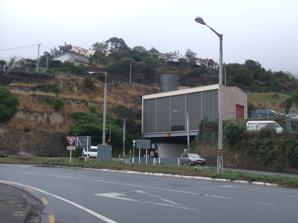
Building: Lyttelton road tunnel
Country: New Zealand
Year built: 1964
Road tunnel in Christchurch, New Zealand This article's lead section contains information that is not included elsewhere in the article . If the information is appropriate for the lead of the article, this information should also be included in the body of the article. ( December 2020 ) ( Learn how and when to remove this message ) Lyttelton road tunnel The Lyttelton tunnel portal at the southern end Overview Location Christchurch Coordinates 43°35′39″S 172°42′42″E / 43.5942°S 172.7116°E / -43.5942; 172.7116 Status Open Route Christchurch–Lyttelton Motorway Operation Opened 27 February 1964 Owner NZ Transport Agency Waka Kotahi Traffic 10,755 (2010) Toll nil Technical Length 1,970 metres (6,460 ft) No. of lanes two Operating speed 50  km/h The Lyttelton road tunnel runs through the Port Hills to connect the New Zealand city of Christchurch and its seaport, Lyttelton . It opened in on 27 February 1964 and carries just over 10,000 vehicles per day as part of State Highway 74 . [ not verified in body ] [ obsolete source ] At 1,970 metres (6,460 ft), it was the longest road tunnel in New Zealand from its opening until 2 July 2017, [ failed verification ] when it was superseded by the Waterview Tunnels . [ not verified in body ] While the tunnel itself was not damaged due to the February 2011 Christchurch earthquake , the Heathcote tunnel canopy was destroyed. The nearby Tunnel Control Building — a Category I heritage building – suffered significant damage and was closed, before finally being demolished in 2013. Construction of a new control building was completed in 2014. [ full citation needed ] History Early settler efforts This section may be unbalanced toward certain viewpoints . Please improve the article by adding information on neglected viewpoints, or discuss the issue on the talk page . ( December 2020 ) When the first Europeans settled in Canterbury in the 1850s [ disputed – discuss ] with no deepwater ports available other than on Banks Peninsula , they had to transport their produce from the plains to Heathcote , near Sumner . [ dubious – discuss ] From there it was taken by longboat and lighter around Lyttelton Heads to ships waiting in Lyttelton harbour. [ dubious – discuss ] The only other route was via the Bridle Path that was constructed in 1850 and was used by the early European settlers as a route from the port to new settlements on the northern side of the Port Hills . Although very steep, it was the only means of traversing the hills. In 1851 a Select Committee enquired into the best means of access to the sea. [ dubious – discuss ] Among the options a road tunnel was considered and rejected, one reason being that horses would catch cold coming from the hot plains into a cold tunnel. Instead a road via Evans Pass [ clarification needed ] which is near the eastern end of the Port Hills, was selected [ dubious – discuss ] to connect Sumner and Lyttelton, and was completed in 1857 at a cost of £30,000. The Evan's Pass soon proved unsatisfactory as the transportation needs of the province increased, which lead to the construction of the rail tunnel which linked Lyttelton and Christchurch by 1867. At this time, Canterbury's total population was only 10,000. Two more road links, steeper and longer than the first [ clarification needed ] , have been built; one which reaches Lyttelton via Dyers Pass by way of the head Lyttelton harbour at Governor's Bay, and an even longer one through Gebbie's Pass. In spite of its length, valuable heavy transport had to sometimes use Gebbie's Pass as frosts in winter could made the other two roads unsafe. [ failed verification ] Alternative options The introduction of motor vehicles to New Zealand highlighted the need for a better road connection. Two alternatives, a road tunnel or canal, became the subject of considerable argument. In 1919 the Australian firm of Smith, Timms and Kidman offered to construct a road tunnel in three years for £700,000 or about £624,000 if the proposed tramline was eliminated, but the scheme lapsed. By 1920 the Christchurch-Lyttelton Tunnel Road League (which by 1922 had become the Port and City League) had been established to push for the building of a tunnel. There was also a Port Christchurch League which advocated for a port at the estuary of the Heathcote and Avon rivers. Sir Joseph Ward, Prime Minister and Minister of Railways in 1929, arranged a Government grant of £1,000 to the Port and City League, to set up a commission to investigate the matter provided; a similar sum was raised by the League. This was regarded by the League as a significant gesture of official backing. The resulting "Direct Access to the Sea Commission" concluded in July 1930 that they could not recommend the adoption of the proposals for either a road tunnel or a port at Christchurch as this would cause "serious hardship to traders and the farming community". The Canterbury Chamber of Commerce campaigned through the 1930s and 1940s for a road tunnel but without success until 1944, when Bill MacGibbon (deputy chairman of the Lyttelton Harbour Board and prominent in the movement to build a tunnel) was able to convince the New Zealand government to allow the Ministry of Works to prepare plans. In April 1937, a conference convened by Canterbury Chamber of Commerce with the support of the Prime Minister Michael Savage , which had 28 public bodies in attendance, made a recommendation for the construction of a road tunnel. The advent of the Second World War, however, put a stop to all but essential construction projects. In 1943, a conference attended by 19 public bodies resulted in the establishment of a Tunnel Road Promotion Committee. In 1944 the Minister of Works, Bob Semple , met deputations from both the Tunnel Road Promotion Committee and the Canal League. He considered that the canal scheme, then estimated to cost £5,000,000, had no hope of success, whereas he was very favourably impressed with the road tunnel scheme, then estimated to cost £750,000. Progress was still slow though in June 1949 a Gazette notice was issued authorising the construction of a motorway as a tunnel road. This was followed in 1952 by a survey defining the limits of the land required. Establishment of the Road Tunnel Authority The years following the end of the Second World War saw no further progress until in 1953 Sidney Holland , the member of parliament for Fendalton in Christchurch and also more critically prime minister, sponsored the Christchurch-Lyttelton Road Tunnel Bill, which established a seven-man authority to construct and control a road tunnel with authority to raise the raise loan, construct the tunnel and pay back the loan by levying tolls. The bill was subsequently passed into law in October 1956 with the Government guarantying the repayment of any loans raised by the Road Tunnel Authority. By 1956 the MOW estimated the project would cost £2.515 million. The Ministry of Works and Development (MOW) were appointed as consulting engineers to the Road Tunnel Authority; with the assistance of the Civil Engineering Department of Canterbury University they began the design of the road tunnel. A drilling programme was carried out in the proposed portal areas to locate bedrock. Various options were considered with an early tunnel design having a width of 37 ft (11 m), consisting of a 24 ft (7.3 m) wide roadway with a 5 ft 6 in (1.68 m) wide cycle track on either side. As the cycle tracks were estimated to raise the cost by £500,000 they were dropped. The final design called for a 24 ft (7.3 m) wide roadway with 2 ft (0.61 m) wide kerbs on either side for use by maintenance personnel and to assist in keeping motor vehicles from scrapping the tunnel walls. Following discussions about the route and the width of the tunnel which allowed finalisation of the estimated cost the newly created Road Tunnel Authority under the chairmanship of Bill MacGibbon (ca. 1891 – 1962) applied to the Local Authorities Loans Board in 1959 for approval to raise a loan, only for it to be turned down. The reason given was that if the planned new harbour facilities at Lyttelton were not available before the tunnel opened then there would be insufficient freight moving through the tunnel in its early years to generate the toll revenue need to service the loan. After the sending of a deputation to the Prime Minister (Walter Nash) and the Minister of Finance (Arnold Nordmeyer) and then a written assurance from the Road Tunnel Authority that the tunnel would not be completed prior to the completion of the harbour upgrades, approval was given in March 1960 for the raising of a loan of £3,250,000. So far £2,652,330 had been raised, most of it in parcels at 4.875% and 5%. Call for tenders With the design and specifications completed by August 1960 the MOW called for tenders to undertake the project, which as a result of their detailed design they estimated would cost £3,500,000. The contract called for the work to be priced on linear footage basis, which put the onus on the contract bidders to determine the likely ground conditions, which would impact on how long it would take to dig the tunnel. Fortunately, the records from the construction of the rail tunnel between 1861 and 1867 were still available. Tenders were received in January 1961 for building the tunnel from seven companies, the prices varying from £1,770,431 to £3,774,117, with all but two being a combination of a New Zealand contractor and an international contractor. As the Road Tunnel Authority had reserved the right to tile the tunnel surfaces if funds permitted, it decided to exercise this option and awarded a £1,947,748 contract which included tiling of the tunnel on 28 January 1961 to the lowest bidder, a 60/40 joint venture of New Zealand-owned Fletcher Construction and Kaiser Engineers and Constructors of the United States of America. In addition, a motorway was to be built from Ferry Road to the Heathcote Underpass near the Heathcote portal, a distance of some 2 + 1 ⁄ 2 miles (5 km). This required the construction of bridges over the Ōpāwaho / Heathcote River and the Lyttelton railway line, an interchange and underpass system at the bottom of Horotane Valley. This work cost approximately £530,000 and was paid for by the National Roads Board. Construction The contract specified the project had to be completed within three years, irrespective of whether the tunnel was fully lined with tiles or not. With it expected to take six months to import the equipment and material and establish on site, then allowing nine months at the end of the schedule to tile the tunnel, Fletcher-Kaiser's project manager Jack (J.G.) Smith estimated they only had 21 months to dig and concrete the tunnel. Whereas the law had previously required that when digging tunnels that all workings were opened from each end and that no internal combustion engines could be used within the tunnel, the 1960 Quarries Act allowed a diesel engine fitted with scrubbers to be used and had no requirement for the workings to be open end to end. Having identified that it was more advantageous than digging from Lyttelton, Fletchers-Kaiser dug the tunnel from the Heathcote end. Fletcher-Kaiser employed Burnett Motors of Ashburton and Isaac Construction of Christchurch to excavate the 1 + 1 ⁄ 4 -mile-long (2 km) approach road to the tunnel from the nearest road at the bottom of the Heathcote valley. Work on digging the tunnel had been underway for a month with 180 ft (55 m) excavated by the time the ceremonial 'firing of the first shot' to officially signal work on the tunnel took place on 9 September 1961. Within a short time the tunnel was progressing at a rate of 23.2 ft (7.1 m) per day, working three shifts, six days a week. The tunnellers received a basic hourly wage of 7s −2d per hour. Despite the use of water exhaust scrubbers on the diesel-powered excavation equipment it was still found necessary improve the ventilation by locating near the rock face two 200 hp 5 ft 6 in diameter fans capable of exhausting 100,000 cubic feet per hour via a flexible 6 ft (1.8 m) diameter flexible plastic pipe to the portal. Although by the time the tunnel having reached the 60% point it was found that the clearing of flumes and smoke was becoming a problem. Despite the use of several auxiliary fans it was found necessary to drive a small 7 ft (2.1 m) by 4 ft (1.2 m) ventilation tunnel for the Lyttelton end to connect with the main heading. Once the connection had been made at the 1,160 ft (350 m) from the Heathcote end one of the main ventilation fans was moved to the Lyttelton end. Despite the cost of driving the ventilation tunnel, it was found that it speeded up the driving of the main tunnel by allowing a more effective cutting, reducing the amount of explosives being used and more quickly clearing the smoke and flumes after blasting. It was found necessary to support with steel framework only 8% of the tunnel due to unstable ground conditions. In all other areas, either rock bolts or a combination of steel mesh and sprayed concrete were used to restrain potential loose rock. A total of 1,400 rock bolts were used. Despite being delayed by wet weather at the start of the work the excavation of the tunnel was completed on 18 August 1962, within both the time and budget. Work moved to concreting the interior of the tunnel. Concrete for the tunnel was supplied from a temporary concrete mixing plant established by Certified Concrete on a rail siding 2 mi (3.22 km) from the tunnel portal. A minimum of four agitator trucks conveyed concrete from the plant to the tunnel. Over 45,000 cubic yards (34,405 cubic metres) of concrete were placed within the tunnel with a further 4,500 cubic yards (3,440 cubic metres) placed outside. After the tunnel's concrete walls had been sandblasted they were lined with 306,000 sq ft of tiles imported from overseas using a newly invented epoxy glue made by Fletcher industries using technology sourced from the Australian company of A C Horn. Ventilation buildings were constructed at both ends of the tunnel in each of which were located one fresh-air and one exhaust fan, both 12 ft (3.7 m) in diameter. The final price awarded to Fletchers and Kaiser including all variations was £2,112,542, 8.5% above the original contract award though it took four years before the Road Tunnel Authority paid it all. By the time the purchase of property, construction of the Lyttelton Tunnel Control Building, the consultant's fee of the Ministry of Works and loan interest during construction were included the total cost (excluding the motorway) was £2.7 million. Opening On the first night that cars were allowed through the queue stretched from the tunnel, down Ferry Rd and into Barbadoes Street as far back as the Cathedral of the Blessed Sacrament in Christchurch. When the tunnel officially opened on 27 February 1964 by Governor-General Sir Bernard Fergusson it was hailed by the local community as "the new gateway for the Port to the Plains" and a significant development in the history of the region. A 20-cent toll levied to use the tunnel was abolished by the Christchurch-Lyttelton Road Tunnel Authority Dissolution Act 1978, which became effective on 1 April 1979. Service history The original Lyttelton Road Tunnel Administration Building , designed by Christchurch architect Peter Beaven , was a Category I listed heritage building and one of the youngest buildings recognised by the trust. Following its demolition as a result of damage sustained in the February 2011 Christchurch earthquake, a new control building, constructed to 180% of the Building Code to withstand future earthquakes, was completed in 2014 at a cost of $1.5 million. As of 2010 [update] , the tunnel has an AADT (average daily traffic volume) of 10,755 vehicles/day, of which 12.3% are heavy goods vehicles . Incidents In August 2008, the tunnel was closed to northbound traffic due a landslide in bad weather conditions. The tunnel was also closed temporarily following the 2010 Canterbury earthquake and subsequent aftershocks to allow for structural integrity inspections to take place. Service generally resumed within 20 minutes of each aftershock. The tunnel was again closed following the February 2011 Christchurch earthquake . The tunnel canopy was severely damaged by rockfall and was demolished within days. Following initial engineers' inspection the tunnel reopened to emergency vehicles later the same day. Access was limited to Lyttelton residents only from 26 February before fully reopening. The Tunnel Control Building was also badly damaged and deemed unfit for occupation. It was subsequently demolished in early 2013, and a new purpose-built Lyttelton Tunnel Control Building for managing the tunnel's operation and maintenance was constructed and completed in June 2014. A community celebration was held on 31 August 2014 to jointly open the new Lyttelton Tunnel Control Building and commemorate the tunnel's 50th anniversary. To manage the operation and maintenance of the tunnel the Lyttelton Road Tunnel Administration building designed by Christchurch architect Peter Beaven was constructed at the Heathcote end of the tunnel. The distinctive building was given a New Zealand Historic Places Trust Category 1 listing in 2008. Operation Cyclists are not allowed to use the tunnel, although for many years they were allowed to pass through on one day a year. For example, the 2001 tunnel ride was held in conjunction with the 3rd NZ Cycling Conference . However, since 2007 Christchurch buses have been equipped with bicycle carriers to allow cyclists access between Heathcote and Lyttelton. Images Lyttelton road tunnel Southern (Lyttelton) portal of the Lyttelton road tunnel under construction in 1964 Northern ( Heathcote ) portal of the Lyttelton road tunnel in 2010 Southern (Lyttelton) portal of the Lyttelton road tunnel in 2010 Inside Northern (Heathcote) portal of the Lyttelton road tunnel in 2010 Northern portal from the Bridle Path, May 2010 References